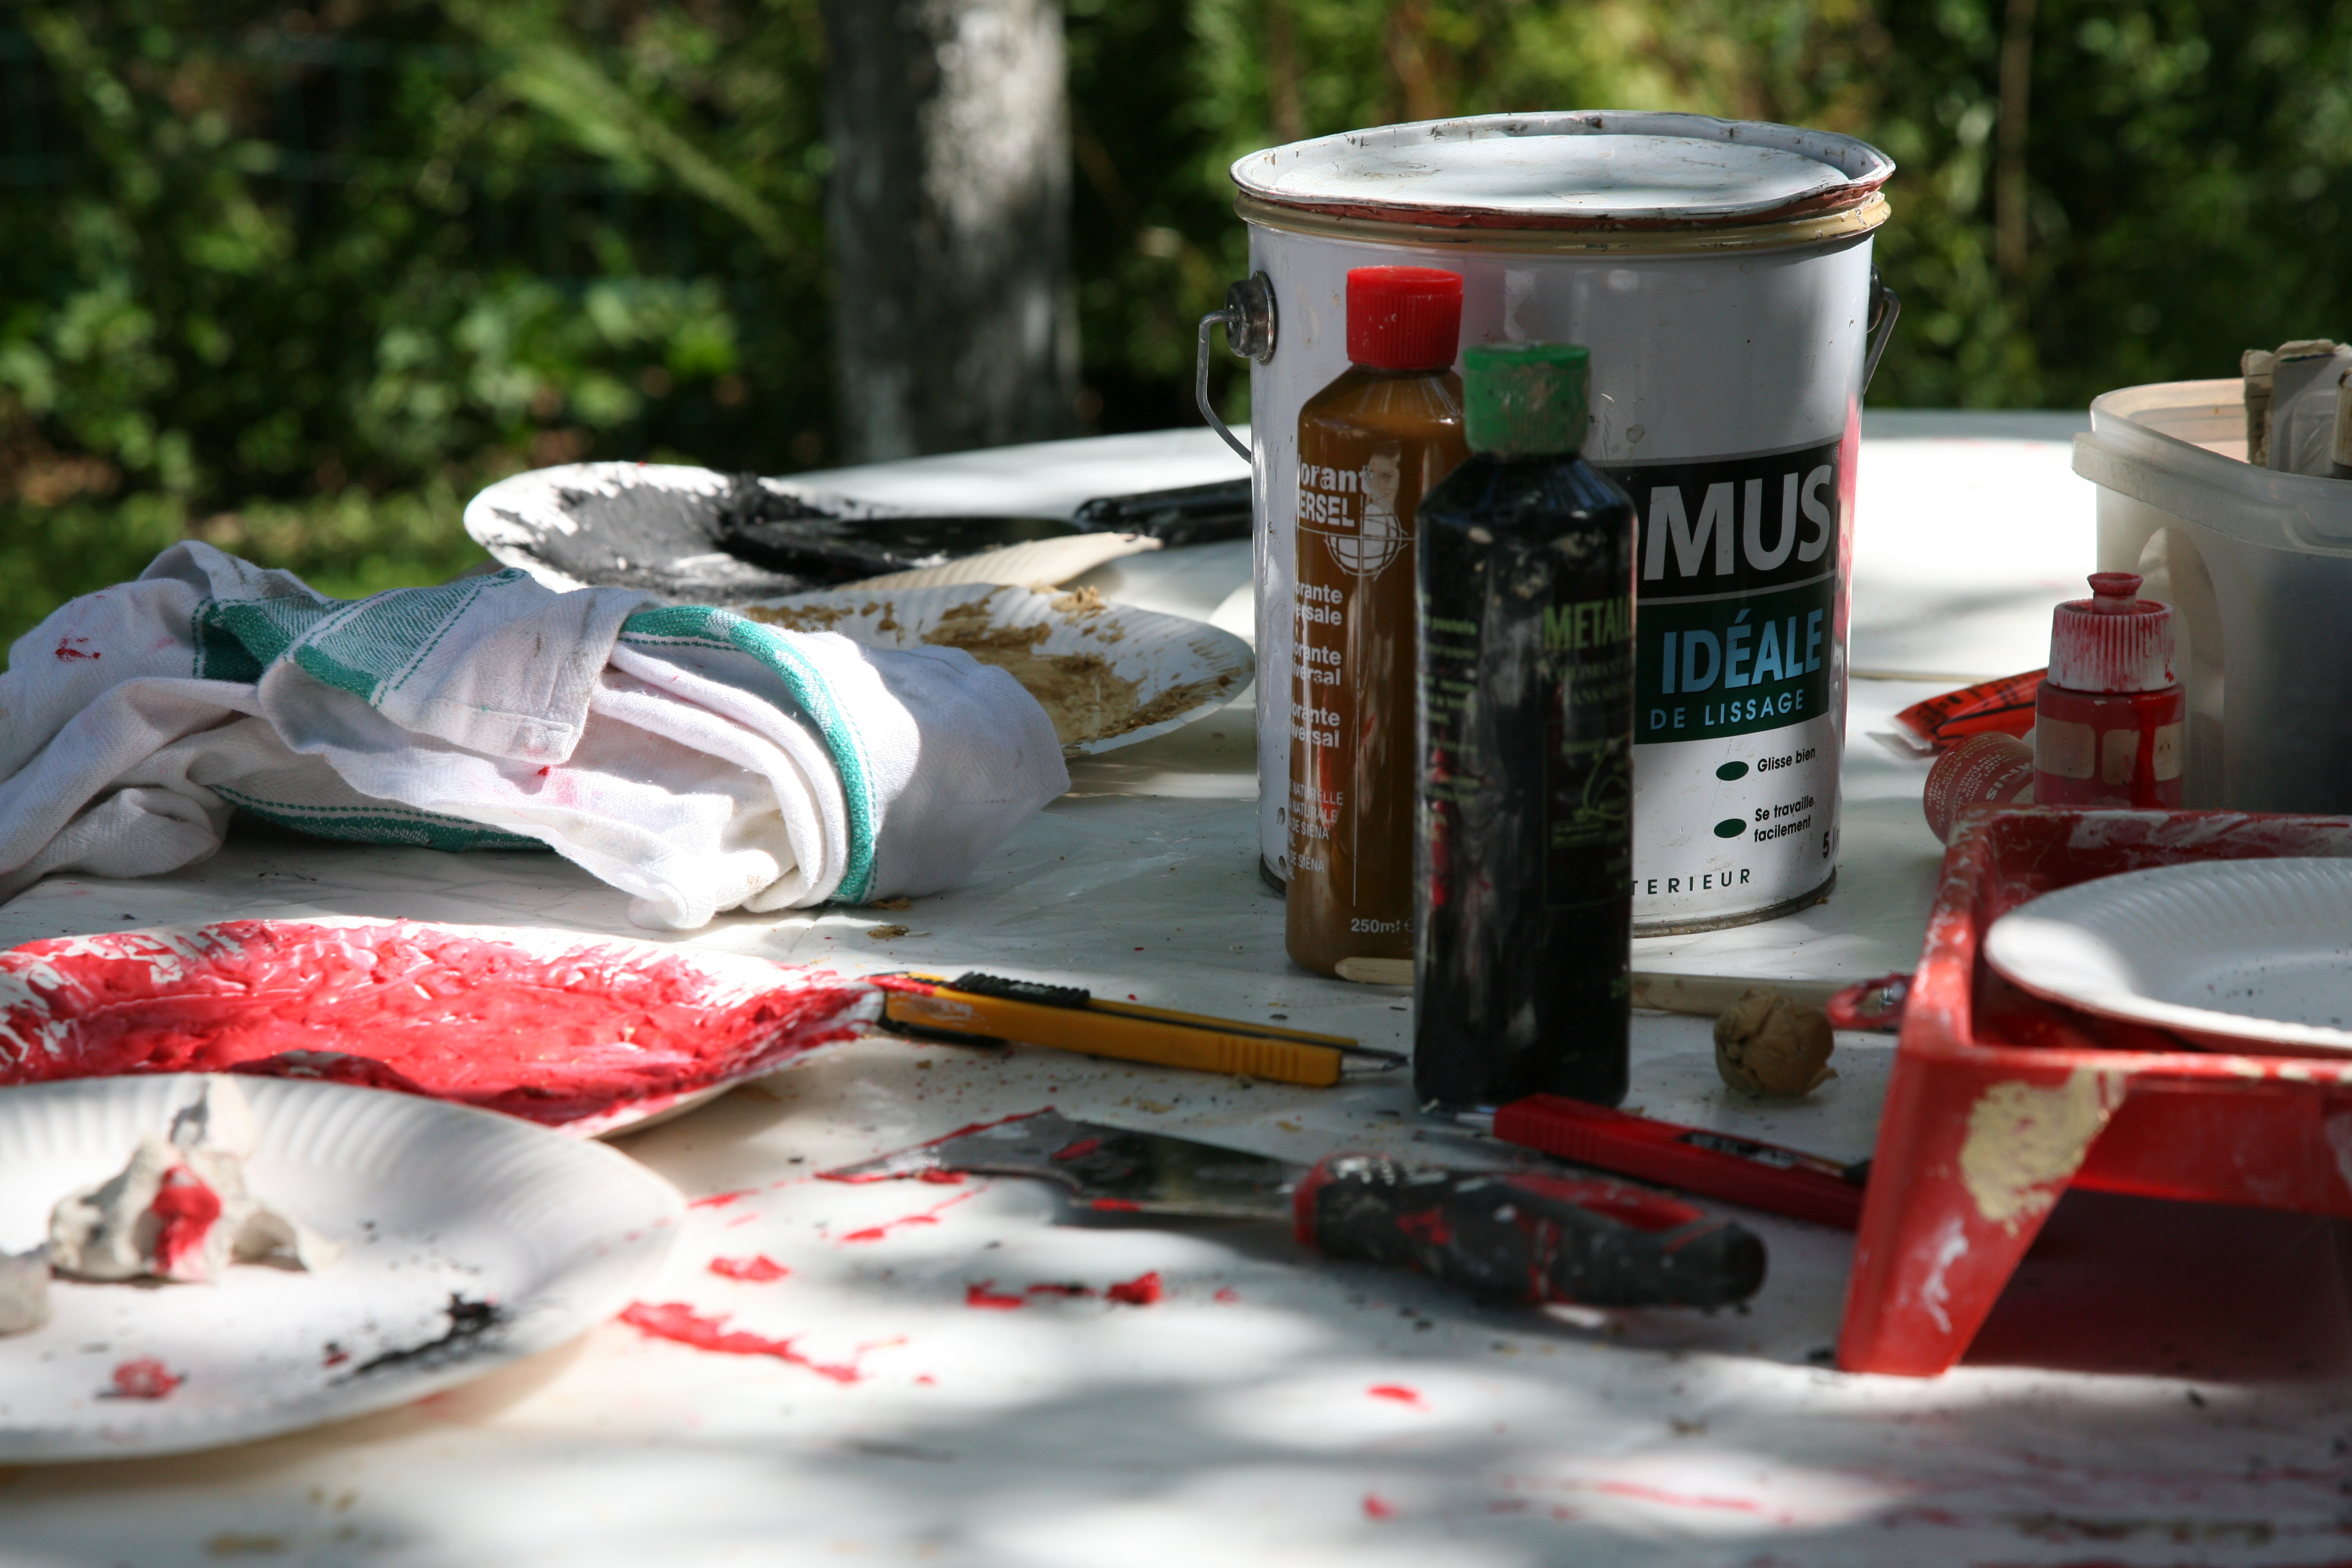
pot, food, red, maison, peinture, bricolage, travaux